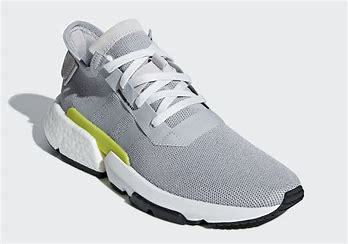
Brand: Adidas
Model: Pod S3 1